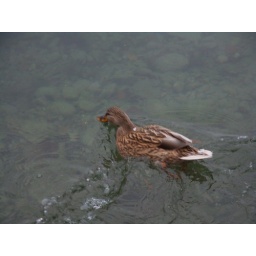
animal in water